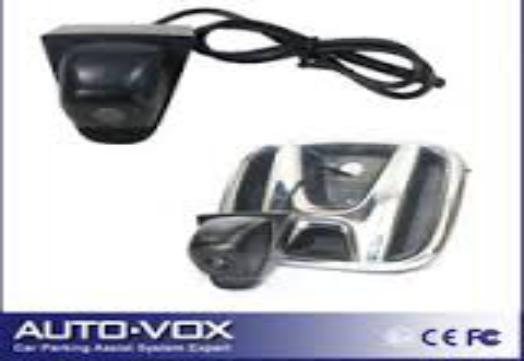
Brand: Autovox
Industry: Transportation